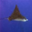
Label: ray